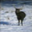
Label: deer